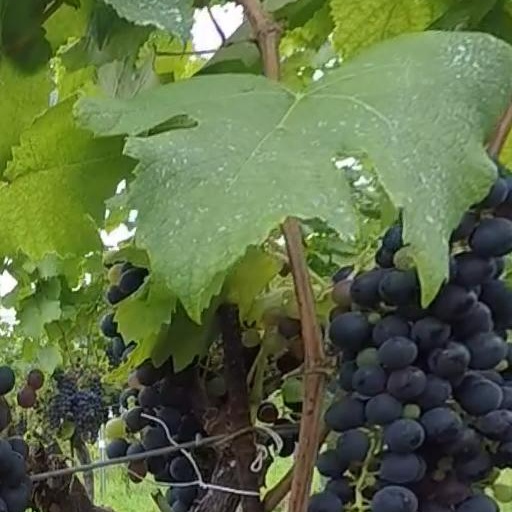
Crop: grape